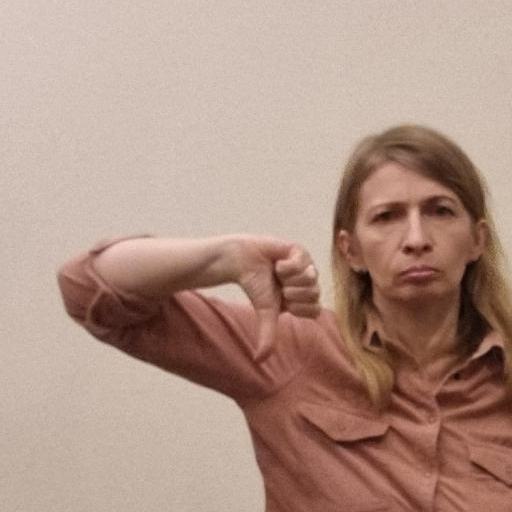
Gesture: dislike